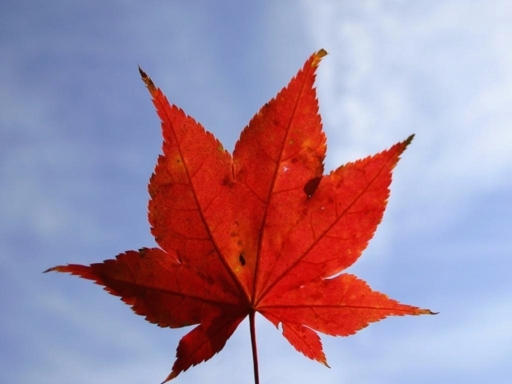
Material: foliage